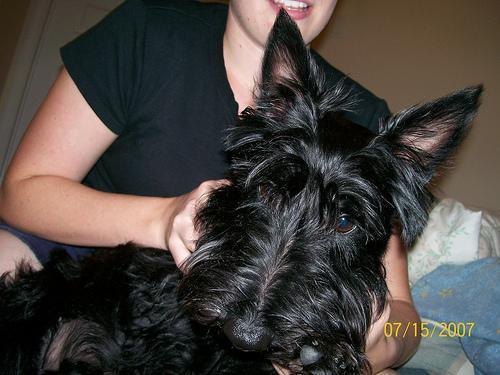
Scotch_terrier